Sequoia Field Airport

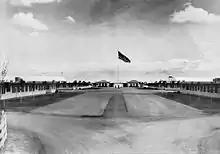
View of Sequoia Field Headquarters and main formation area, 1943

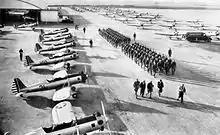
Photo of Sequoia Field flight cadets marching in front of Ryan PT-22 trainers in 1943

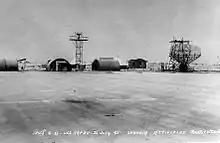
Camp Sequoia - CPS-1 Radar and training buildings, 1945

Sequoia Field Airport is a county-owned, public-use airport located eight nautical miles (15 km) north of the central business district of Visalia, a city in Tulare County, California, United States.